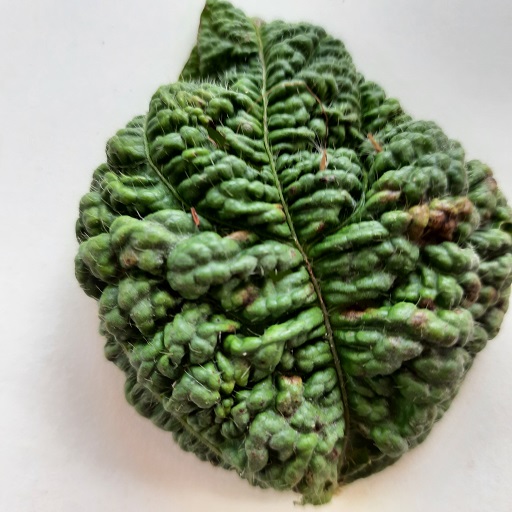
Label: Leaf Crinckle